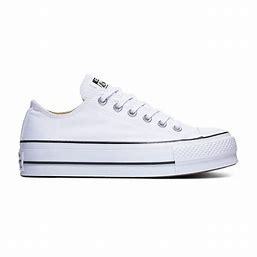
Brand: Converse
Model: Chuck Taylor All Star Platform